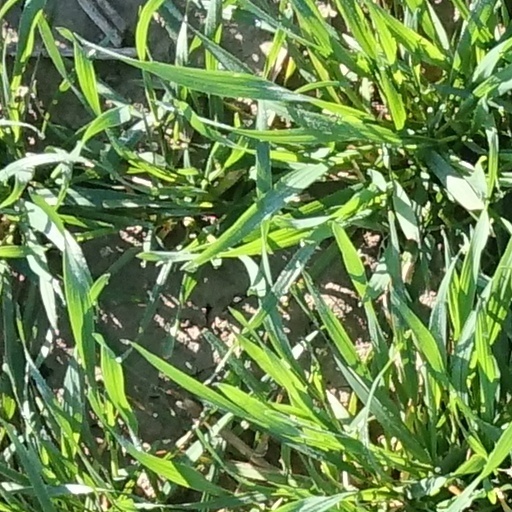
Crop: wheat